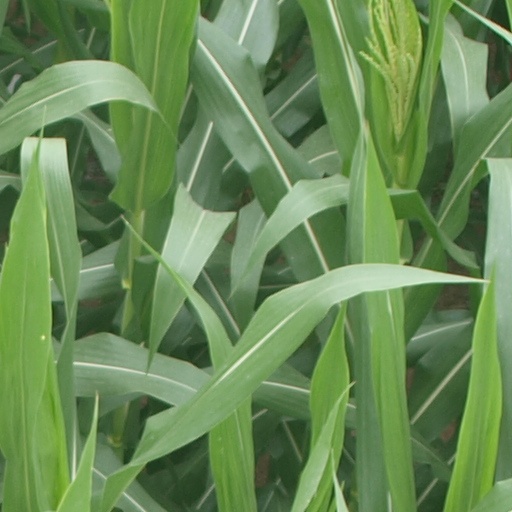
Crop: maize; corn